Nahe Valley Railway

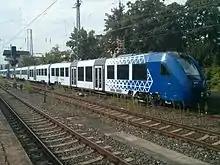
Class LINT 81 diesel multiple unit of vlexx GmbH in Mainz

With the introduction of the concept of the "Rheinland-Pfalz-Takt 2015" (Rhineland Palatinate clock-face timetable) in the middle of 2008, services on the Nahe Valley Railway were improved. With the electrification of the line from Türkismühle to Neubrücke (Nahe) the Saarbrücken–Türkismühle Regionalbahn service was extended to Neubrücke. In addition, the Regionalbahn station of "Hoppstädten (Nahe)" is now only served by a bus conveying passengers to/from Neubrücke. This measure has already been implemented for the 2014/2015 timetable change. The electrification works meant that section the section between St. Wendel and Neubrücke (Nahe) had to be closed from 28 July 2014 to 4. September 2014. A rail replacement bus service was operated.